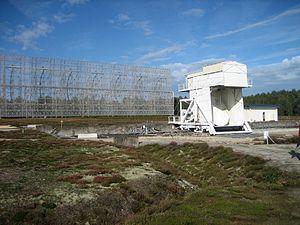
La station de radioastronomie de Nançay, inaugurée en 1956, est l'un des trois laboratoires fondateurs de l'Observatoire des Sciences de l'Univers en région Centre, également département de l'Observatoire de Paris et unité de recherche associée à l'INSU du CNRS et à l’Université d'Orléans.